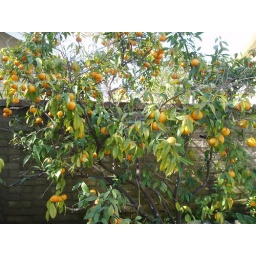
Tangerines and oranges are harvested in California winter. This tree is located in our backyard.